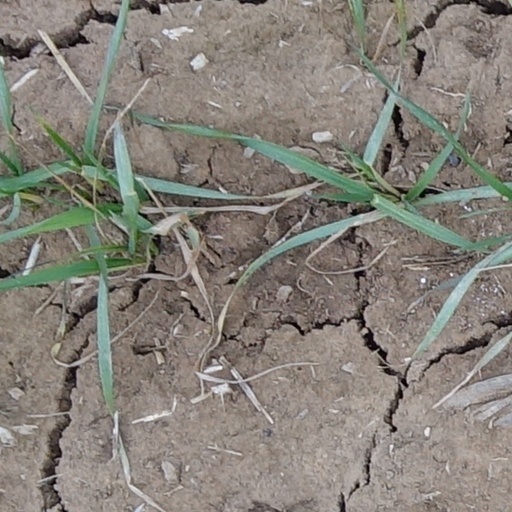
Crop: wheat